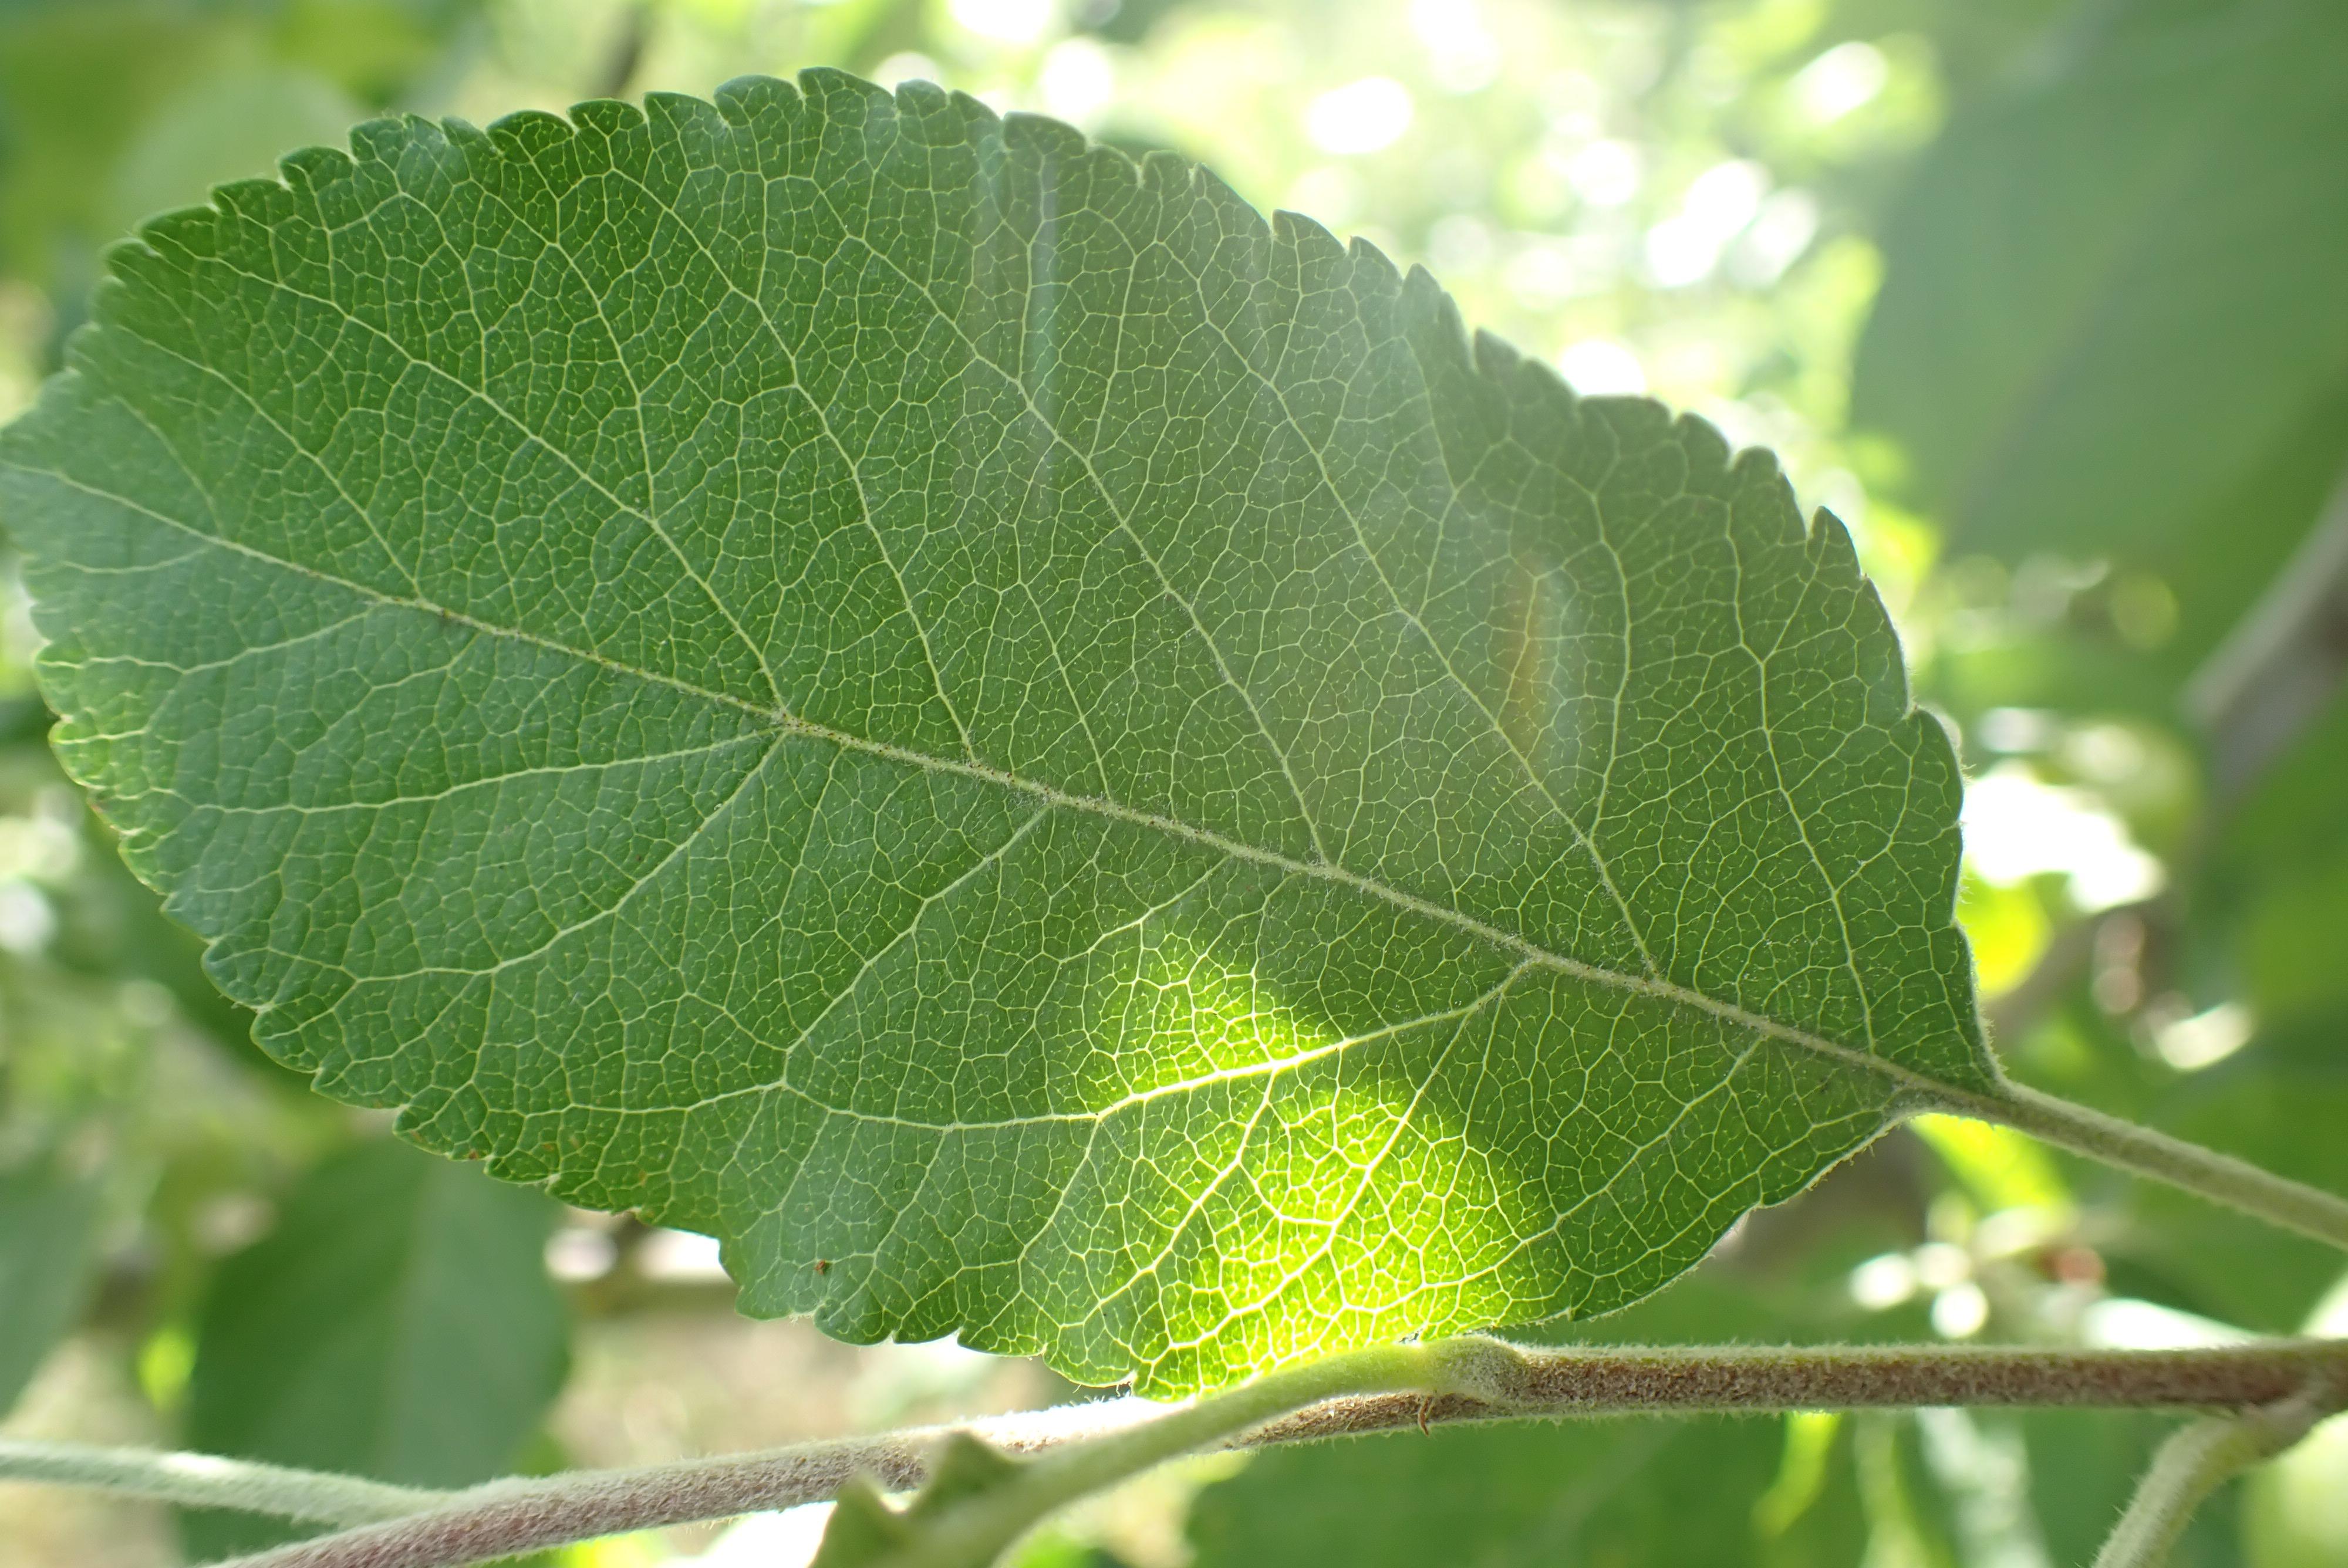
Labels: healthy